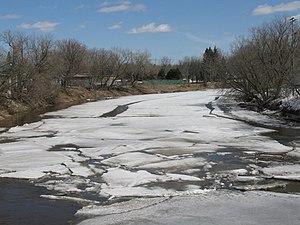
Rivière Beaurivage à Saint-Étienne-de-Lauzon, quartier de Lévis (Québec).
La rivière Beaurivage est un affluent de la rivière Chaudière laquelle se déverse à son tour dans le Fleuve Saint-Laurent.
Saint-Étienne-de-Lauzon est l'un des dix quartiers de la ville de Lévis et l'un des trois situés dans l'arrondissement Les Chutes-de-la-Chaudière-Ouest au Québec.